Lament for Uruk

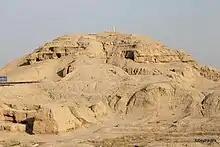
Remains of a ziggurat in Uruk

The Lament for Uruk, also called the Uruk Lament or the Lament for Unug, is a Sumerian lament. It is dated to the Isin-Larsa period.